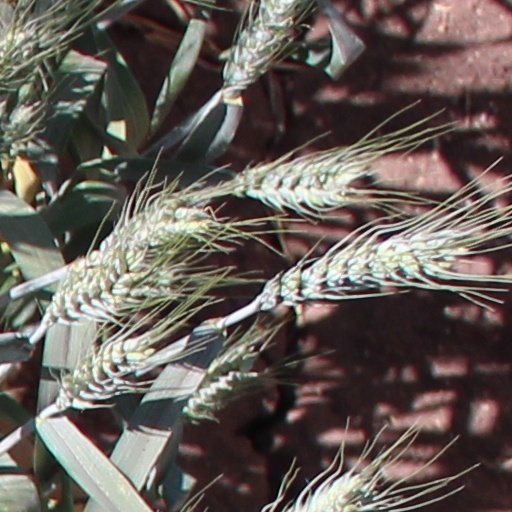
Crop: wheat